Kansas City Chiefs

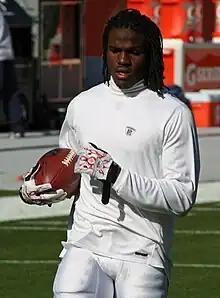
Jamaal Charles averaged 5.4 yards per carry during his career which is an NFL record for a running back.

The Chiefs began their 2008 season with the youngest team in the NFL. The starting lineup had an average of 25.5 years of age. By releasing several veteran players such as cornerback Ty Law and wide receiver Eddie Kennison and trading defensive end Jared Allen, the Chiefs began a youth movement. The Chiefs had a league-high thirteen selections in the 2008 NFL draft and chose defensive tackle Glenn Dorsey and offensive lineman Branden Albert in the first round. Analysts quickly called Kansas City's selections as the best of the entire draft. Entering the season, the Chiefs were unsure if injury-prone quarterback Brodie Croyle, who was the incumbent starter, could be their quarterback in the long-term. Croyle was injured in the team's first game of the season and Damon Huard started in Croyle's absence. Tyler Thigpen become the third Chiefs starting quarterback in as many games for a start against the Atlanta Falcons. After a poor performance by Thigpen, in which he threw three interceptions against the Falcons defense, Huard was retained as the starting quarterback. The Chiefs struggled off the field as much as on as tight end Tony Gonzalez demanded a trade and running back Larry Johnson was involved in legal trouble.